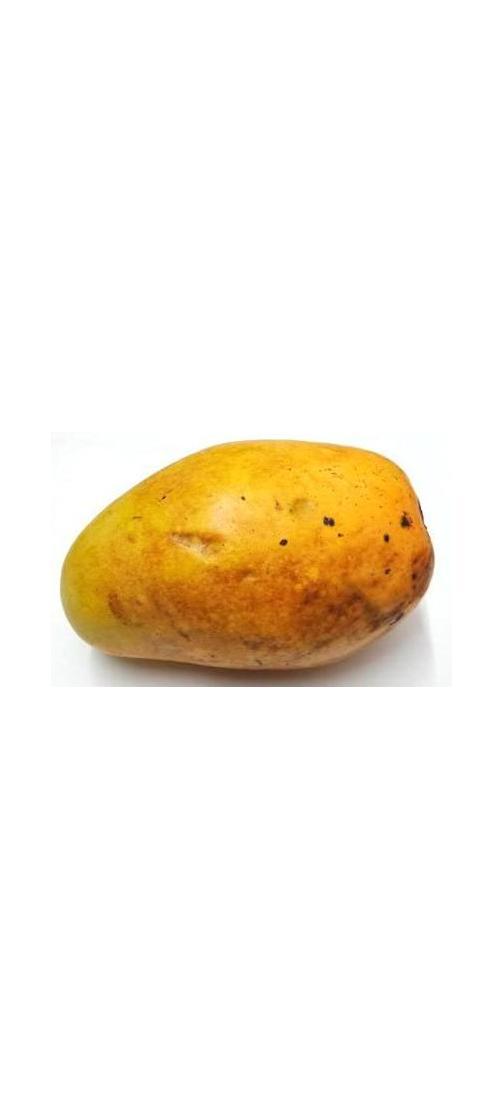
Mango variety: Bari-11